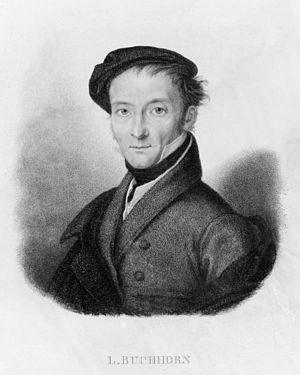
Karl Ludwig Bernhard Christian Buchhorn est un peintre et graveur allemand.